Boulogne-sur-Mer

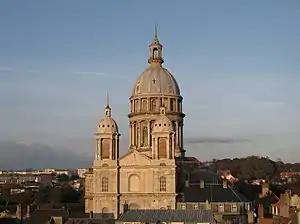
The Basilica of Notre-Dame de Boulogne towers over the city.

Boulogne-sur-Mer has an oceanic climate that has chilly winters not far above freezing and cool summers tempered by its exposure to the sea. Considering its position, the climate is quite cold in relation to south and east coast locations in England year round. Due to warm winds originating inland, the record temperatures in summer are well above the averages and the warmest day of the year is averaging about . Summer diurnal temperature variation is low, with normals varying between nights of with days at about . Precipitation is also higher than in said southern English locations. Between 1981 and 2010 the precipitation days averaged 125.3 annually, although overall precipitation increased somewhat in the next averages of 1991 to 2020.